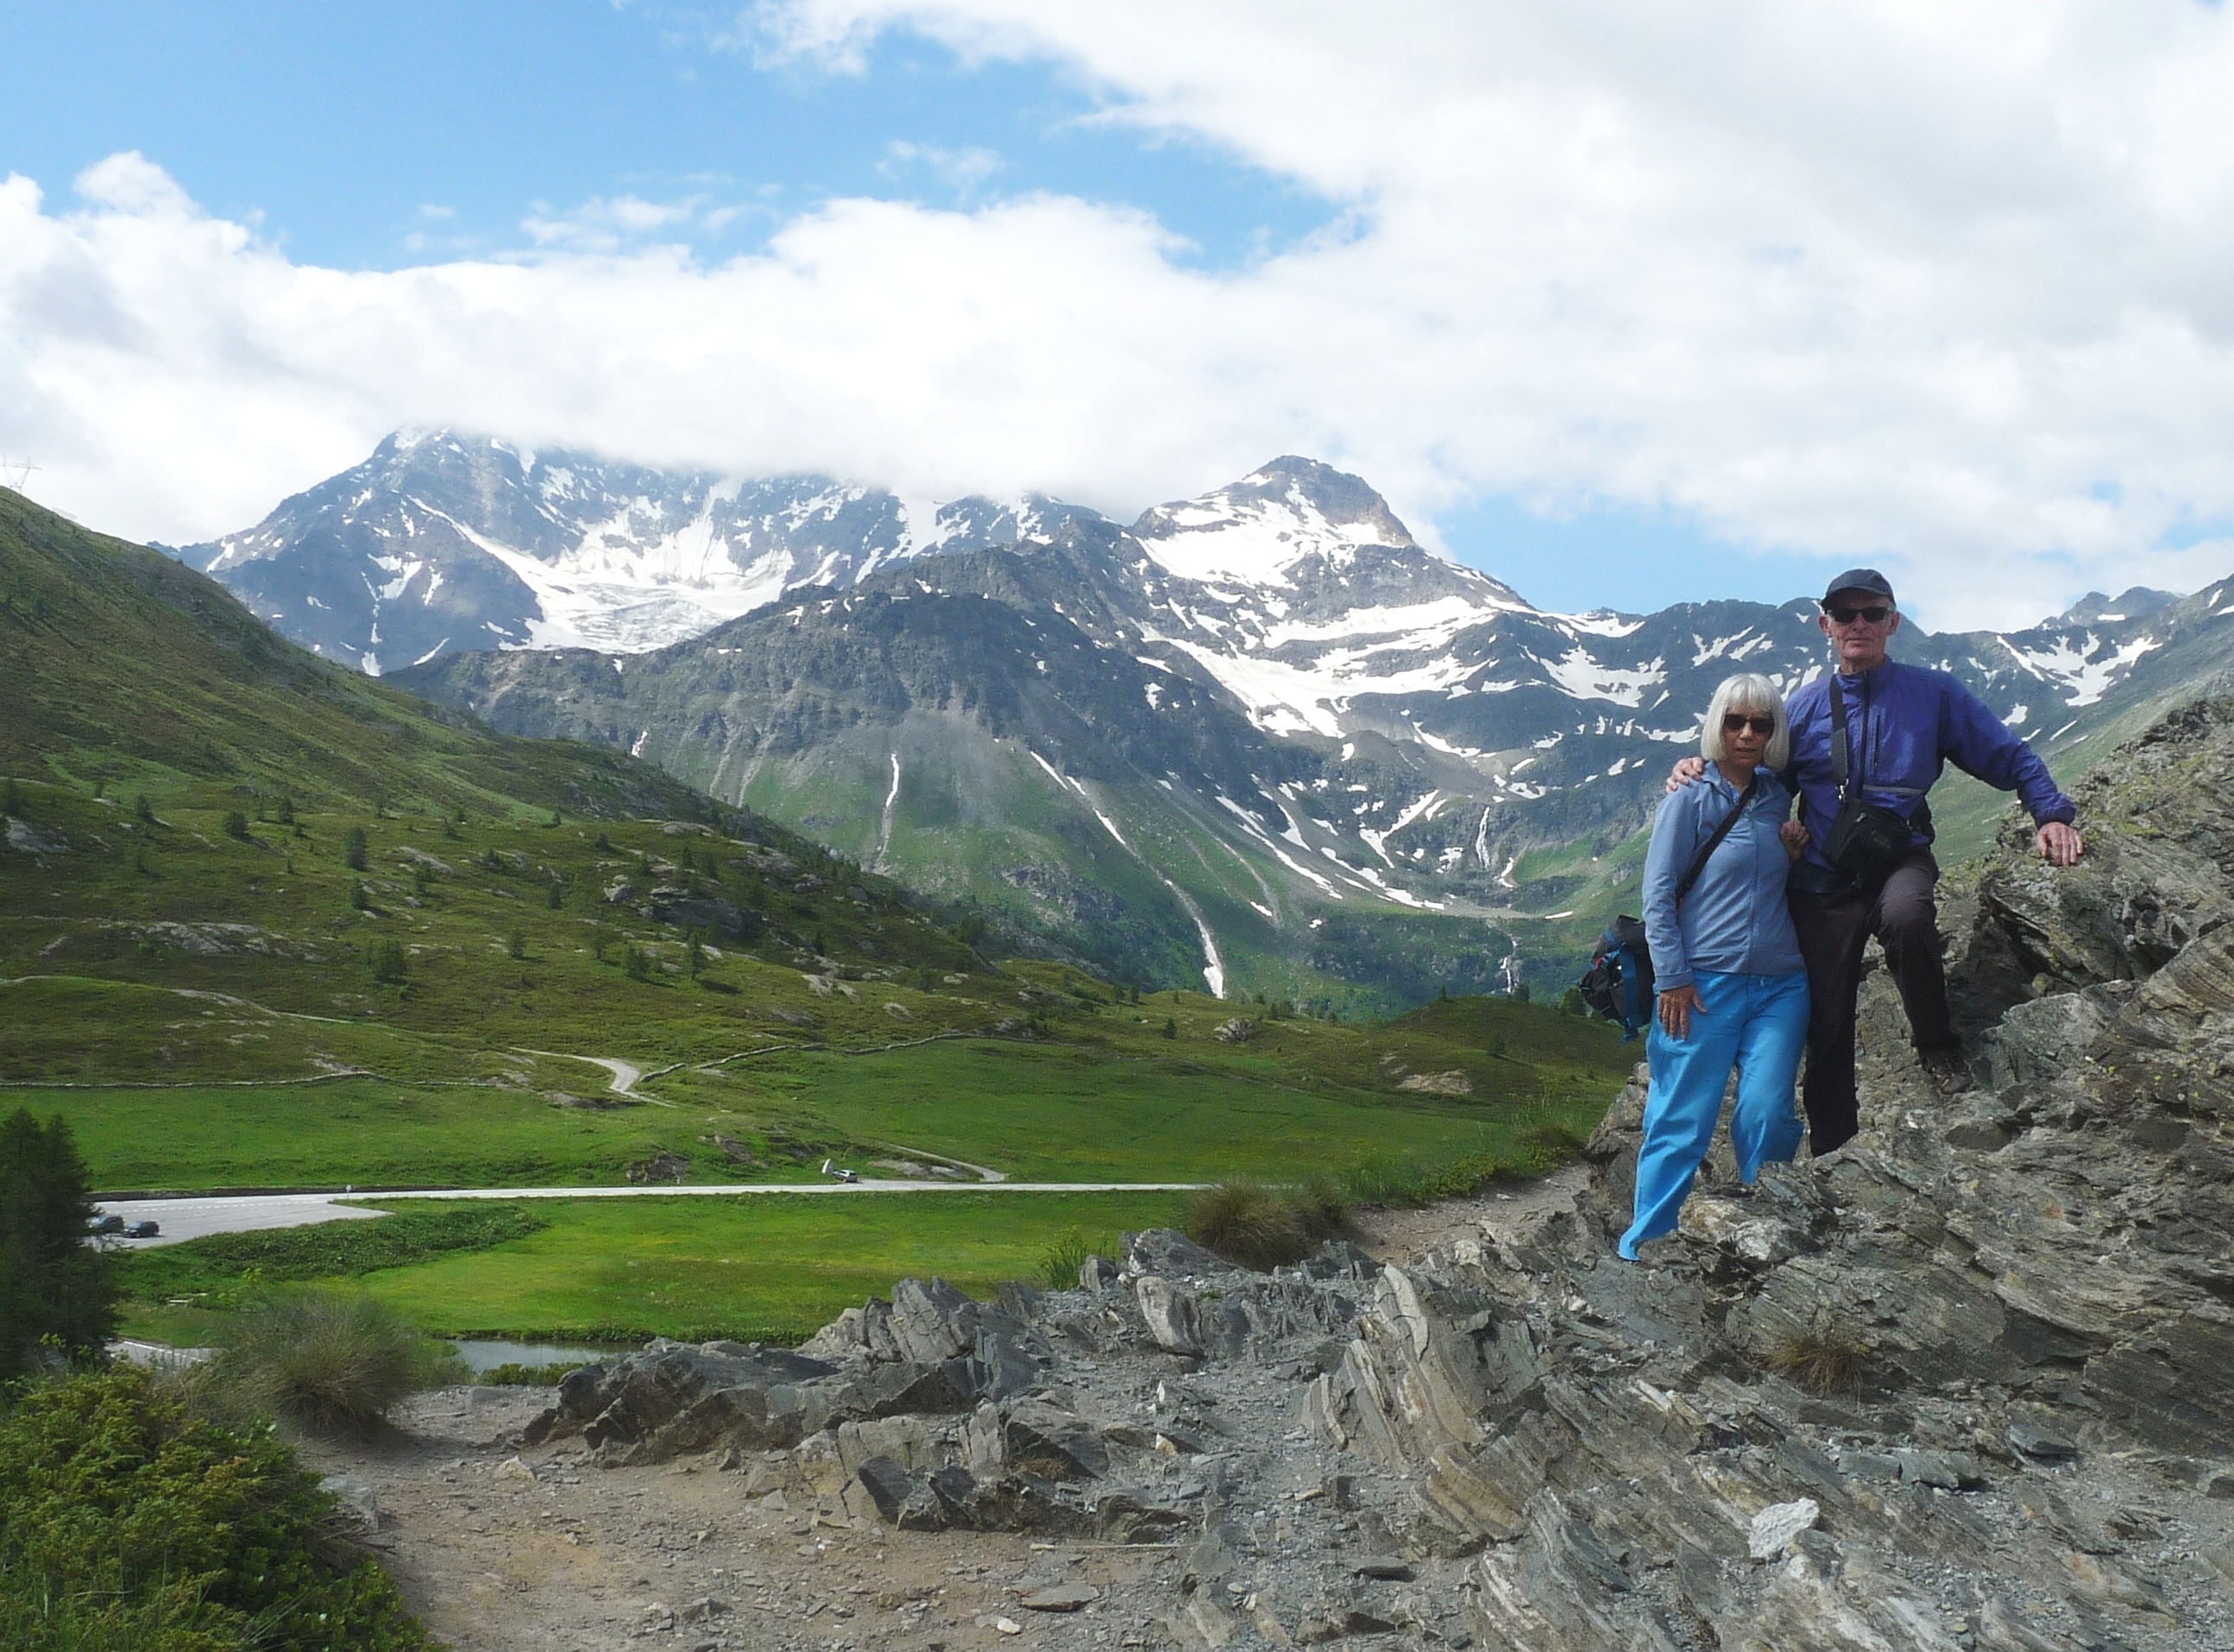
mountain pass, switzerland, mountainous landforms, mountain, highland, mountain range, wilderness, ridge, valley, alps, fell, hill station, hill, backpacking, adventure, sky, hiking, ar te, landscape, recreation, massif, moraine, grassland, geological phenomenon, summit, terrain, cirque, tourism, leisure, national park, vacation, walking